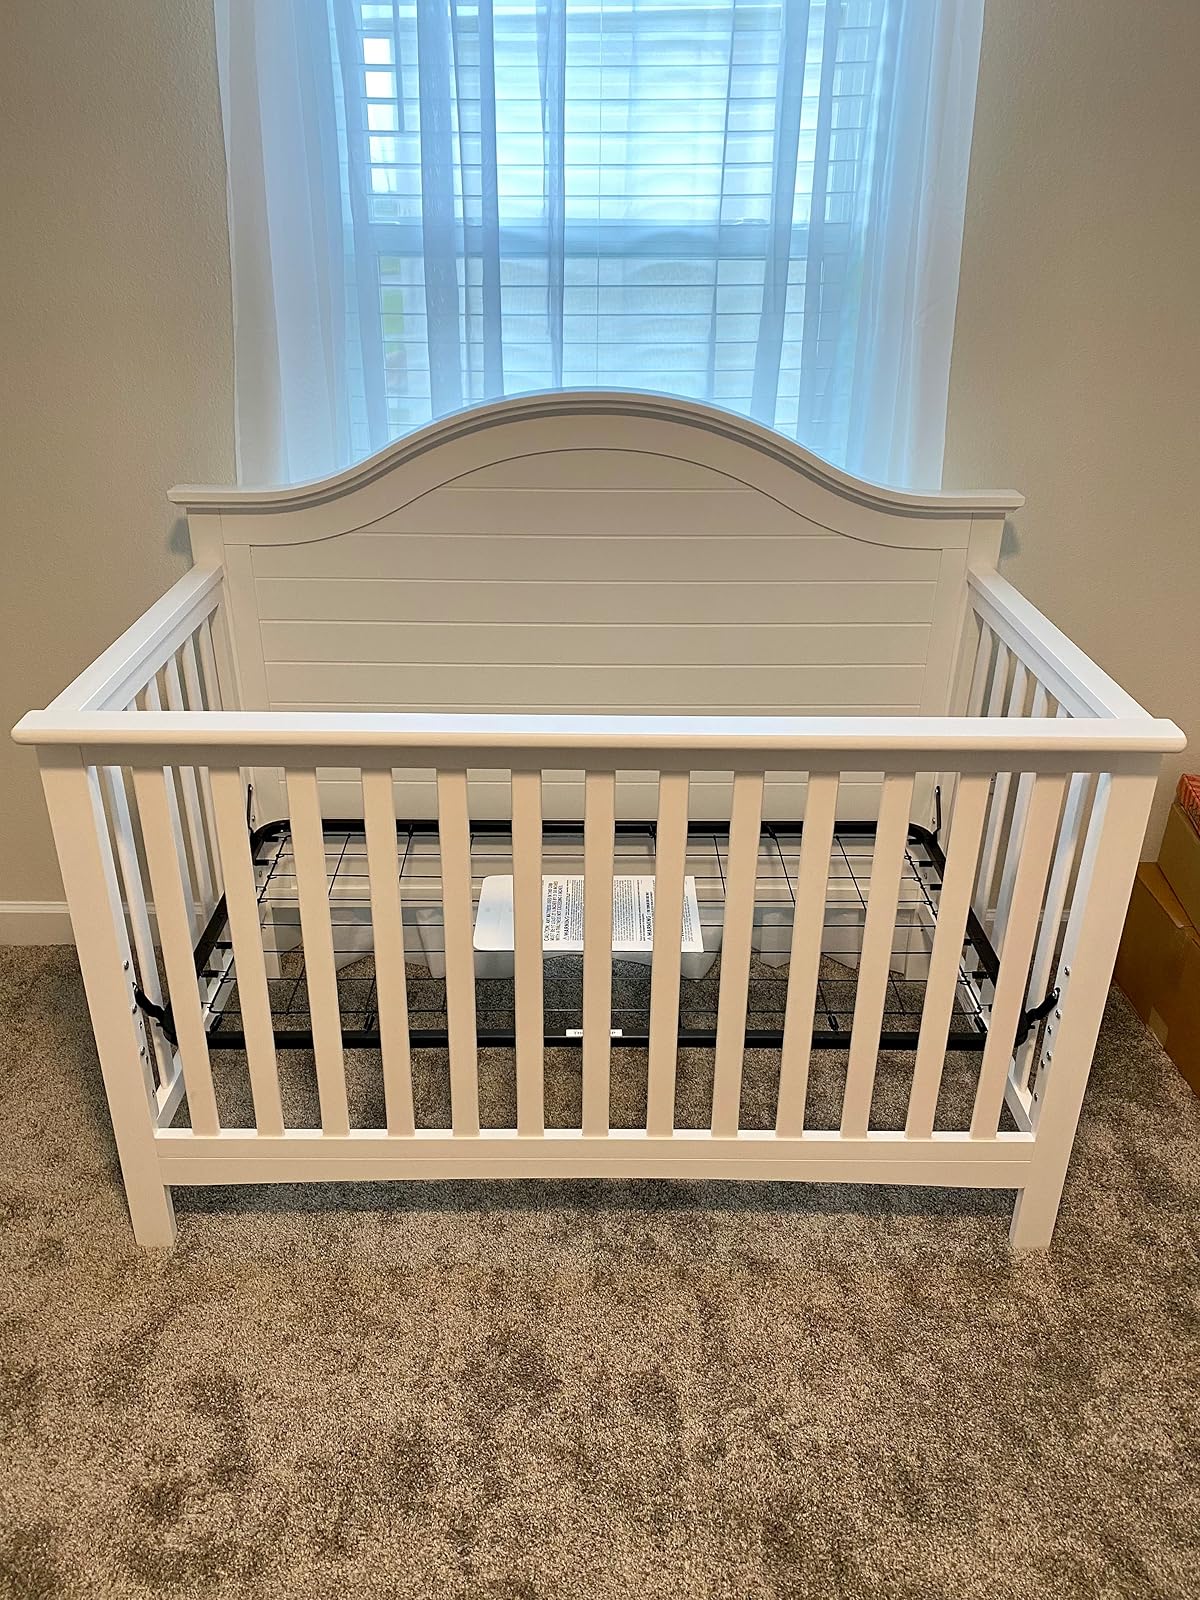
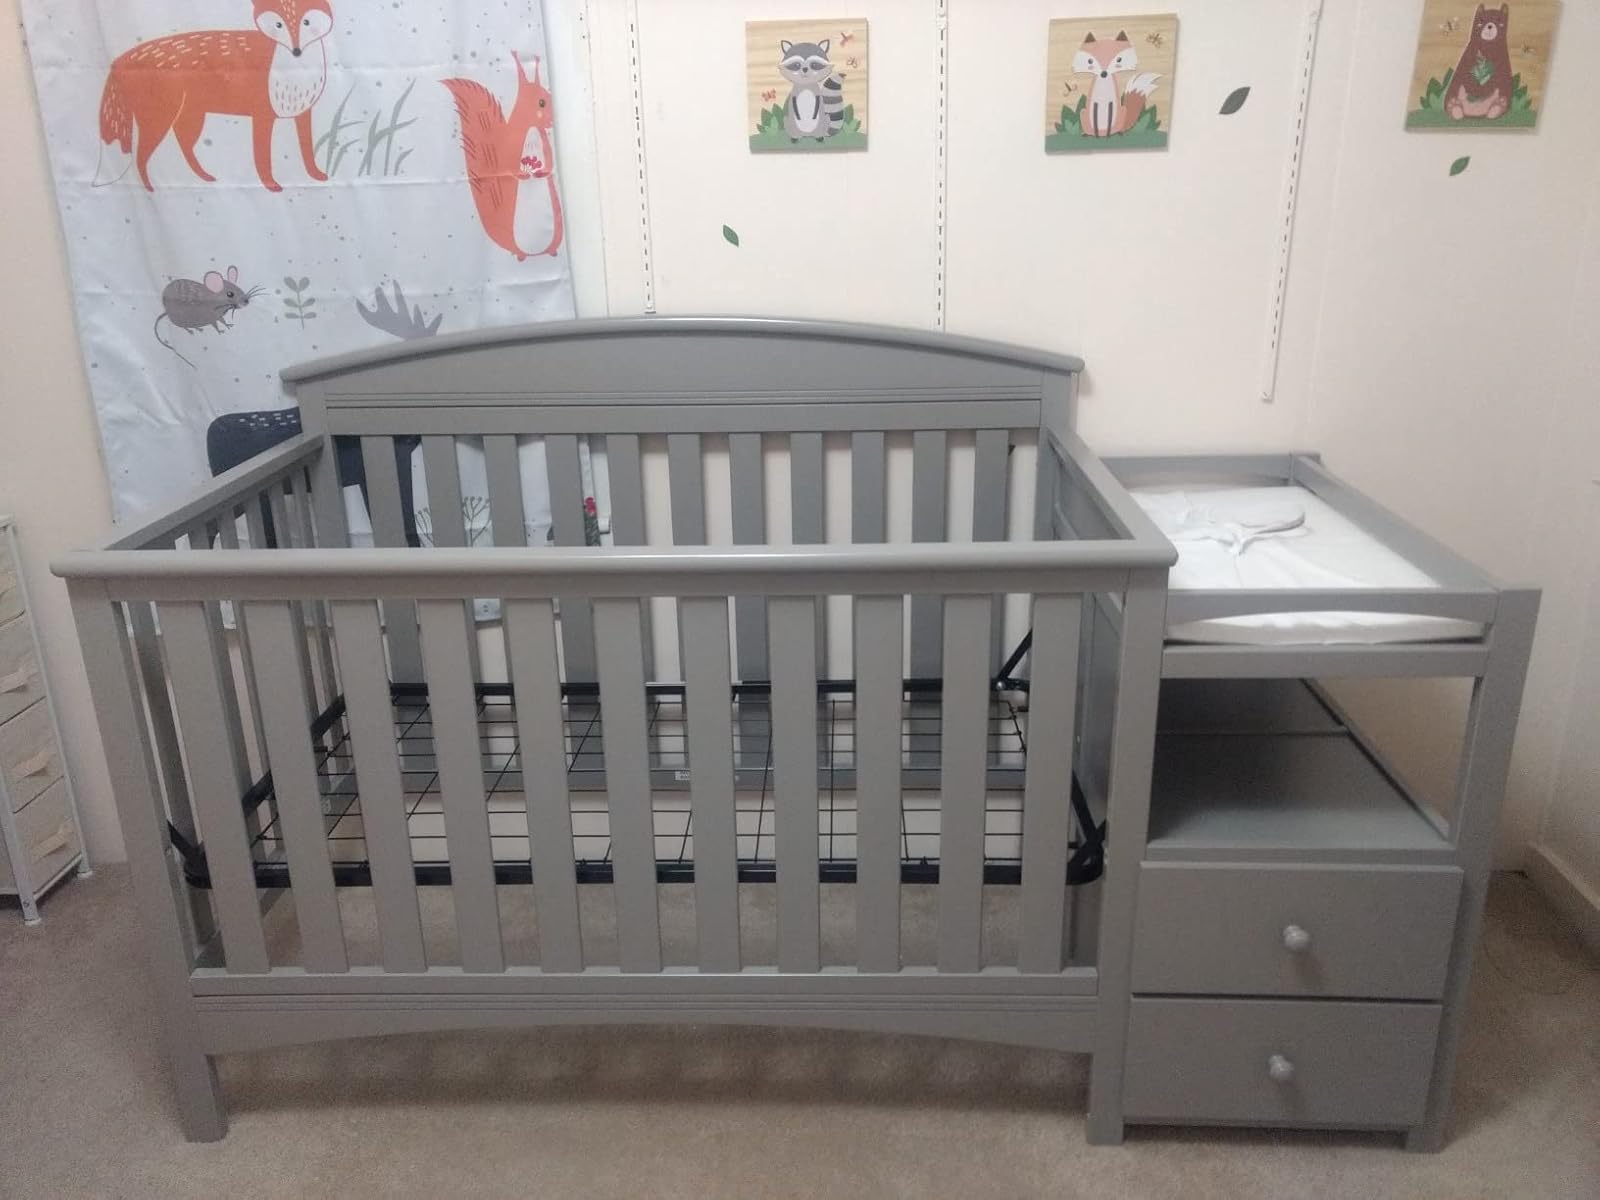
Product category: products_crib
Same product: no